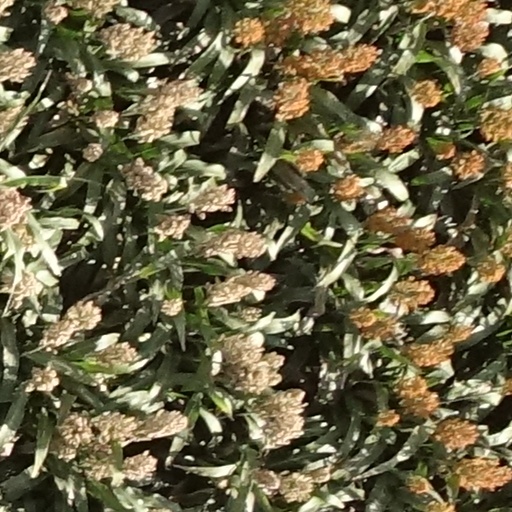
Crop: sorghum